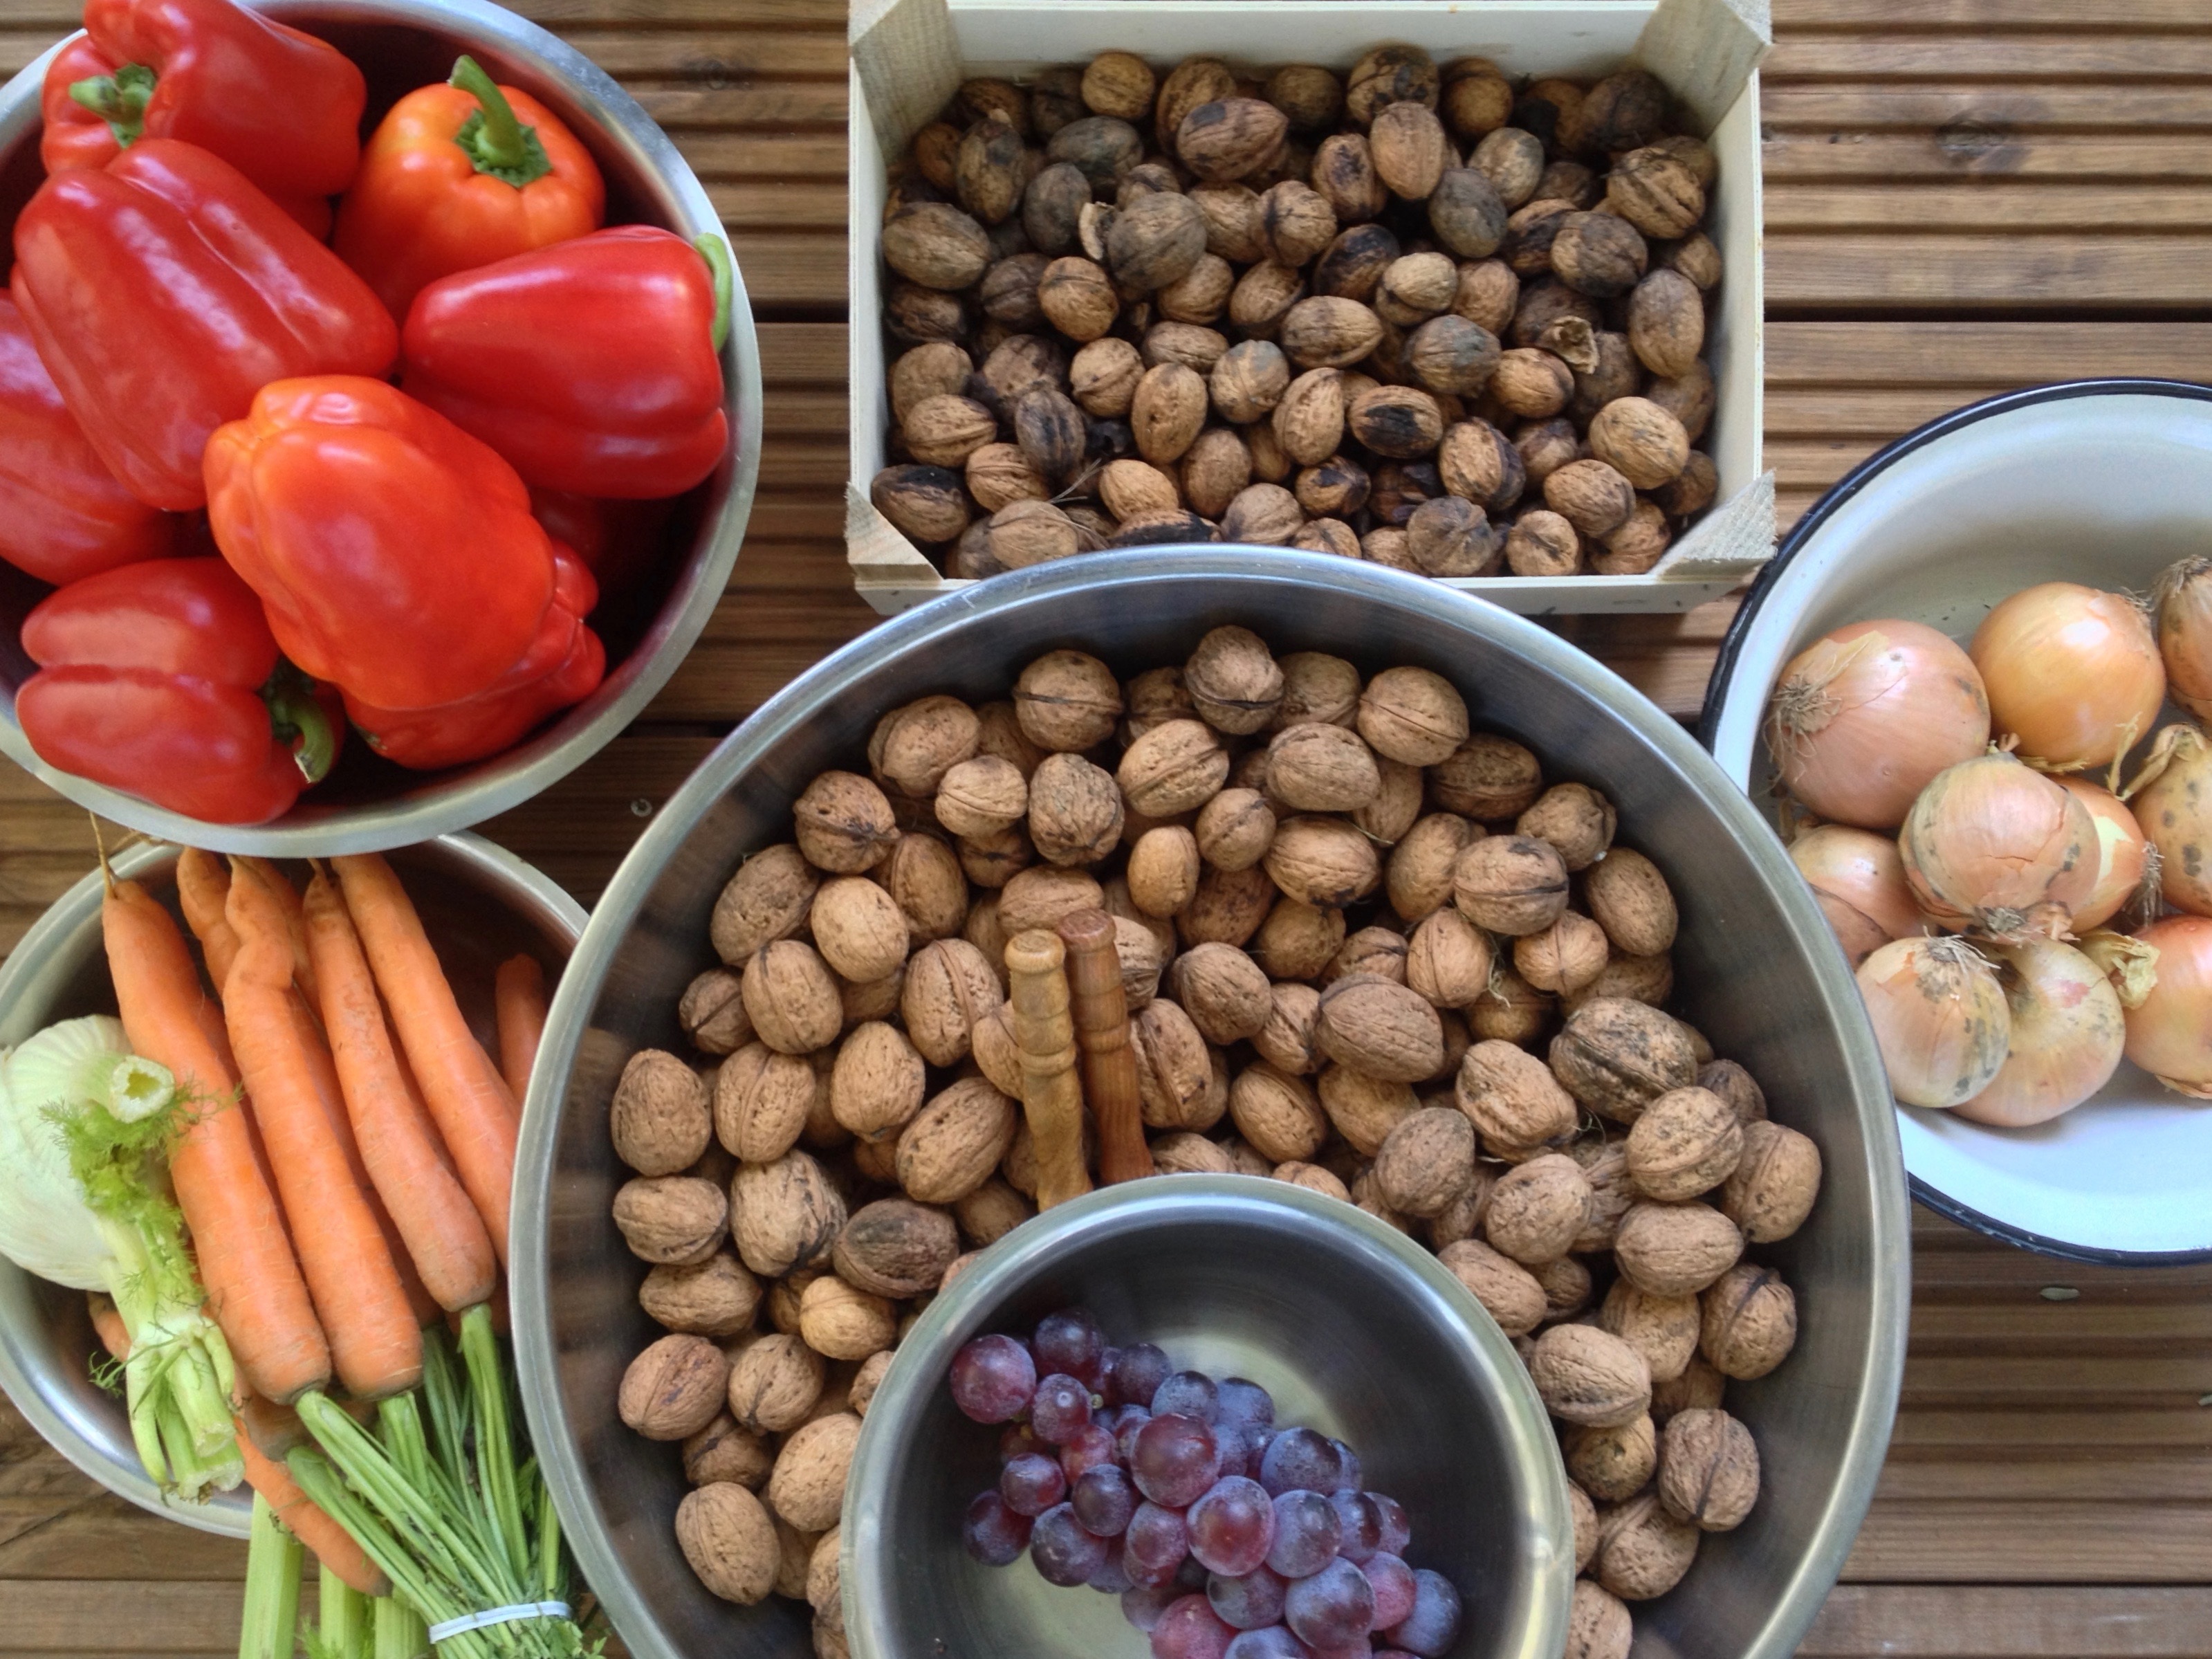
plant, fruit, balcony, food, produce, vegetable, fresh, nuts, vegetables, pulse, flowering plant, land plant